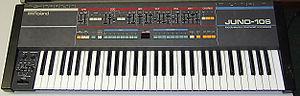
Le Roland Juno-106 est un synthétiseur analogique polyphonique conçu par Roland en 1984 et produit jusqu'en 1986.
Roland Juno est une famille de synthétiseurs commercialisée par la société japonaise Roland entre 1982 et 1986.